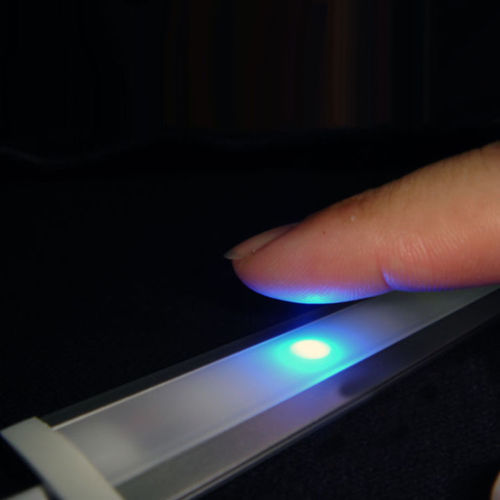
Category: lamp